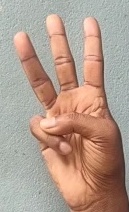
ASL sign: W